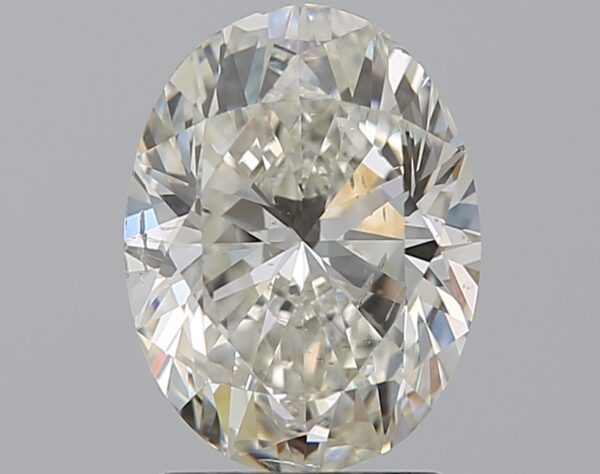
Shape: oval
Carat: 2
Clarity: SI2
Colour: I
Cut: VG
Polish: EX
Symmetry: VG
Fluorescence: N
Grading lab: GIA
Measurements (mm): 9.25 x 6.95 x 4.57